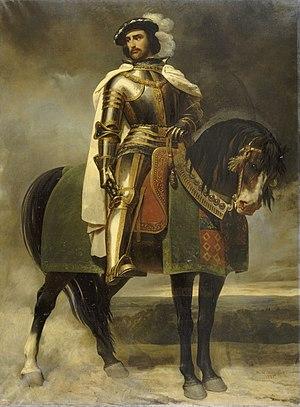
Le château de la Motte-Glain est un château de style Louis XII construit à proximité de la commune de la Chapelle-Glain, située dans le département français de la Loire-Atlantique en région Pays de la Loire, à l’ancienne frontière entre le duché de Bretagne et le pays angevin.
Pierre de Rohan, dit le maréchal de Gié, né au château de Mortiercrolles à Saint-Quentin-les-Anges en 1451 mort à Seiches-sur-le-Loir le 22 avril 1513, est un homme politique et un militaire français, maréchal de France, et l'un des proches conseillers des rois Louis XI, Charles VIII et Louis XII.